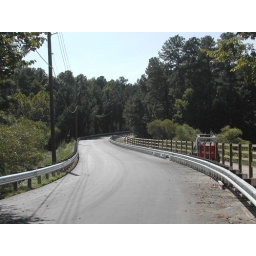
Guard rails are up and the fencing between the main road and the greenway is under construction.